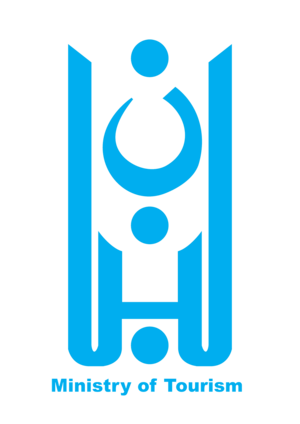
Mouna Bassili Sehnaoui est une peintre libanaise, écrivaine et artiste.